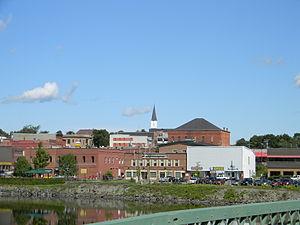
Woodstock est une ville canadienne du comté de Carleton, dans l'Ouest du Nouveau-Brunswick.